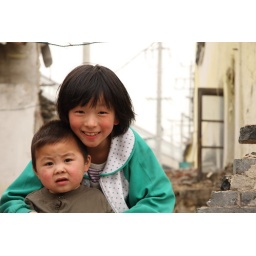
the nice girl and her little brother,they come from kunming,yunnan province,now they live in xi dajie street